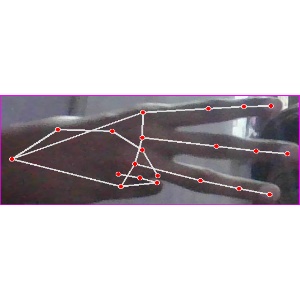
अक्षर: भ